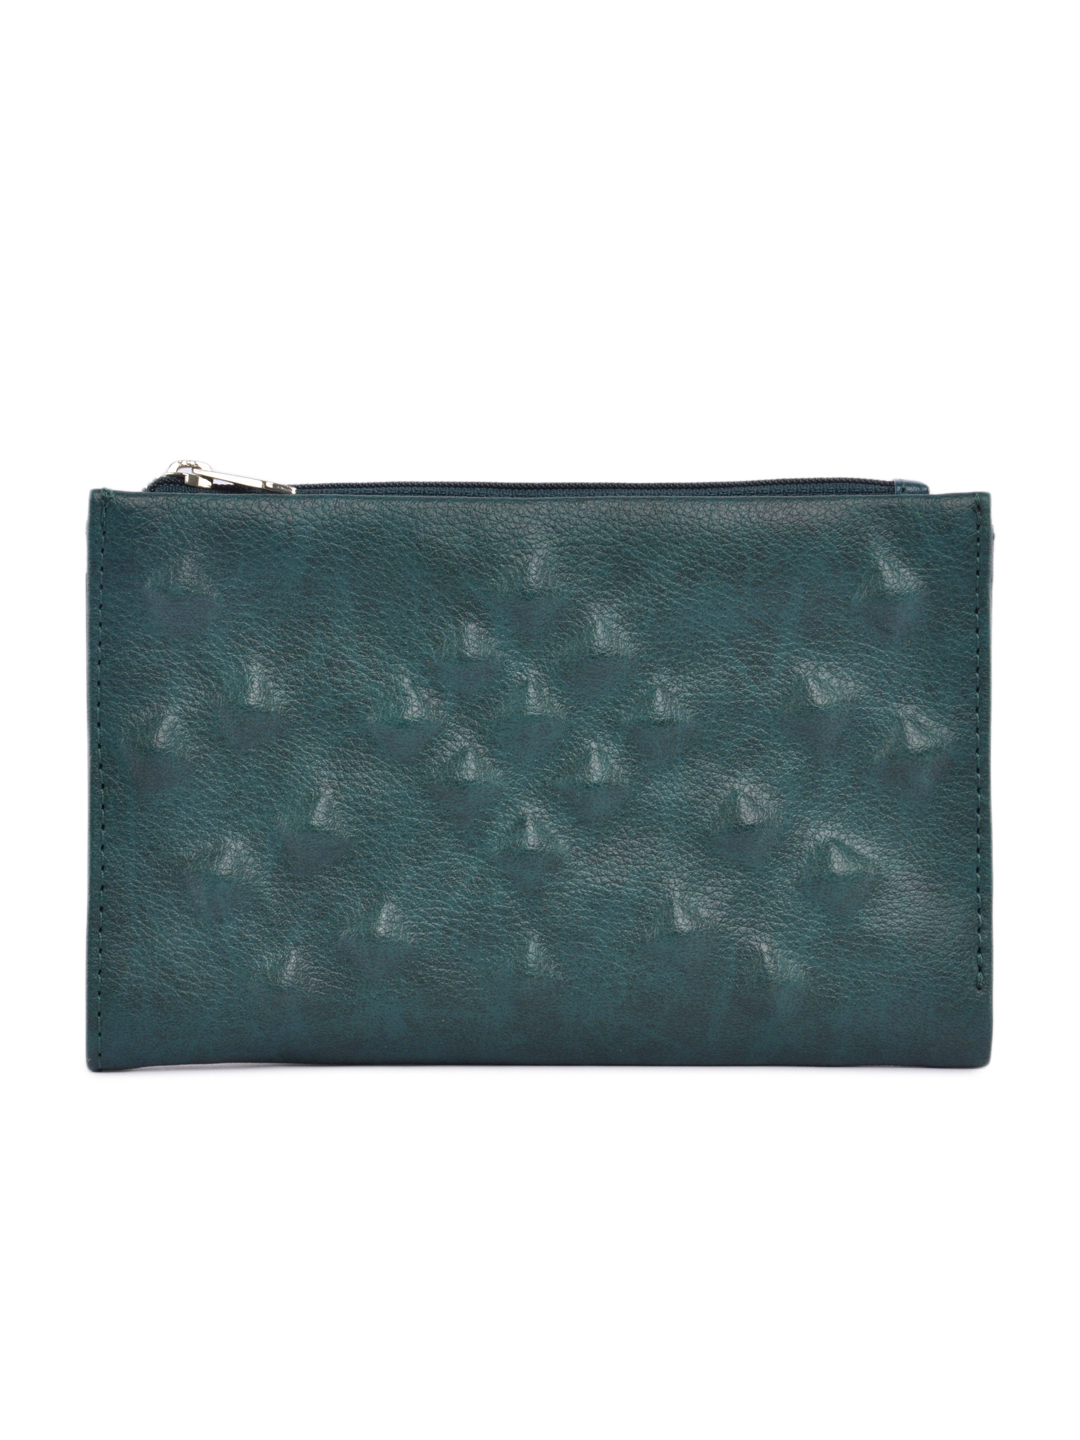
Baggit Women Turnoff Taj Green Wallet
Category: Accessories / Wallets / Wallets
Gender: Women
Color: Green
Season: Winter 2015
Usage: Casual